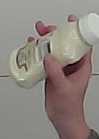
Product: heinz_mayo